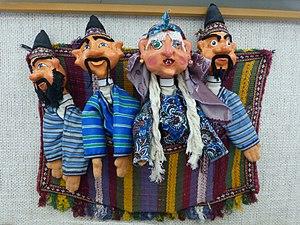
Marionnettes de Boukhara (Ouzbékistan)